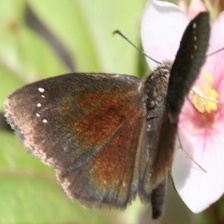
Species: SOOTYWING